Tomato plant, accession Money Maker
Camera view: tilt-top (135 deg); turntable rotation: 270 degrees
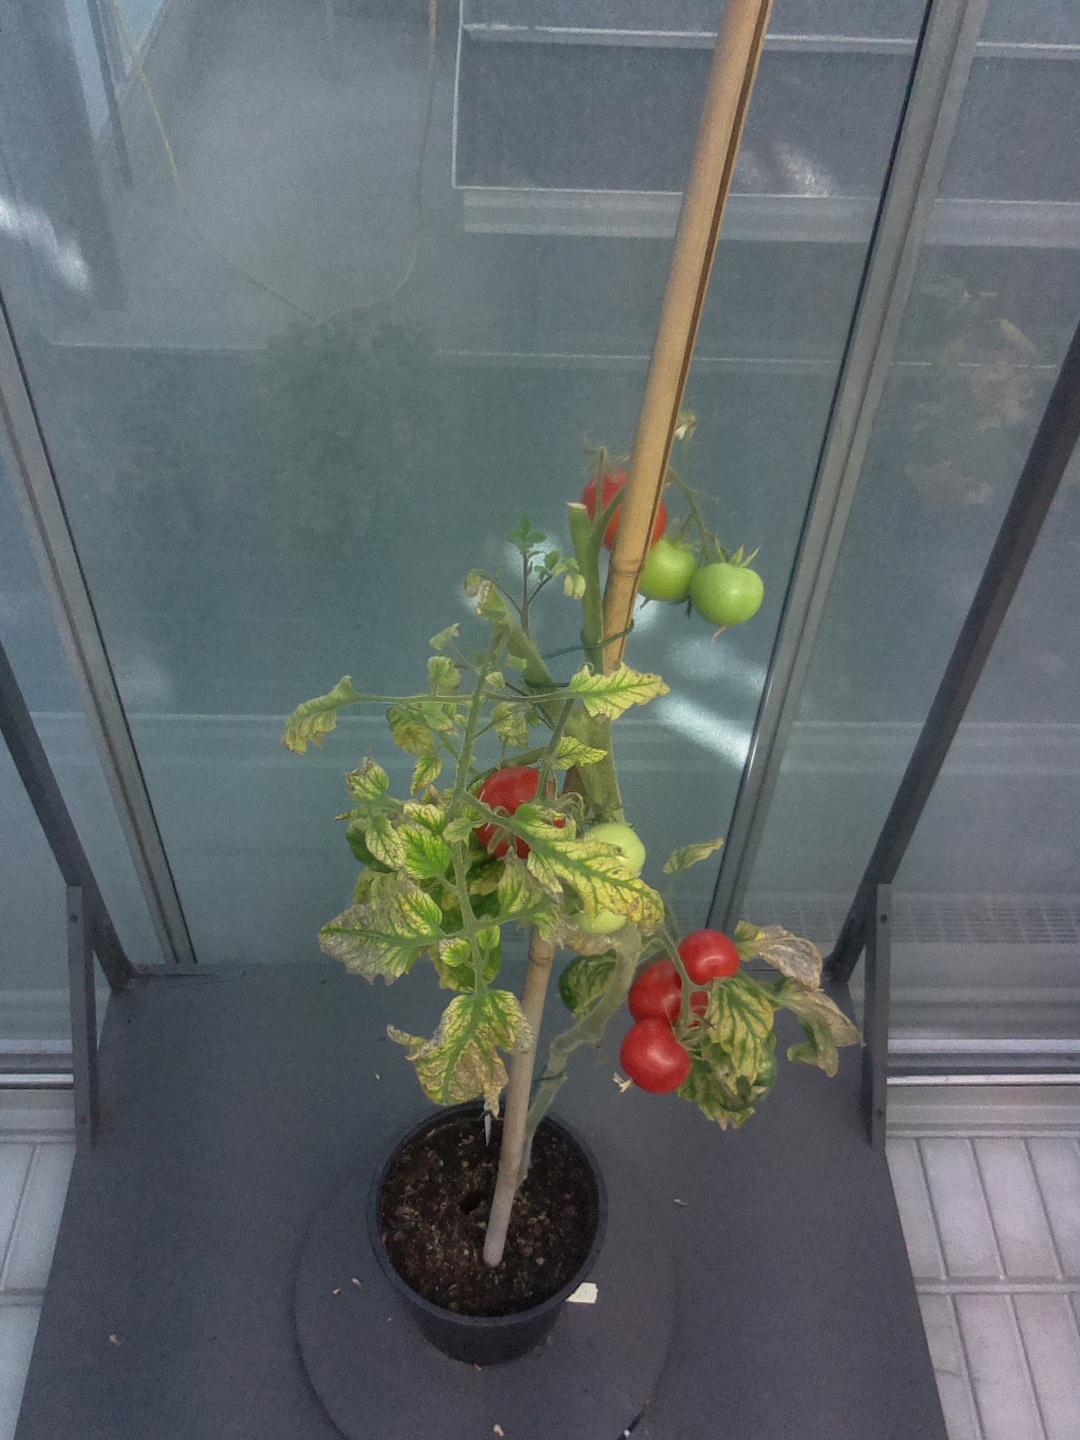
BBCH growth stage 85: 50%-60% of fruits show typical fully ripe color